Archaeology of Wales

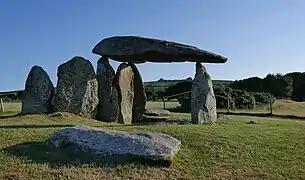
Pentre Ifan, Neolithic dolmen in Wales.

In Palaeolithic times evidence of human activity is scant; this is due in part to geological factors, with deposits being washed away or overridden. From the surviving evidence, human occupation can still be determined, with significant artefacts such as the Red Lady of Paviland, discovered in 1823. Its original discovery resulted in many false theories about its origin, but subsequent re-examinations using increasingly sophisticated technology led to "The Red Lady" (now known to be a male skeleton) being confirmed as the oldest skeleton of a modern human to be discovered in the UK, dating back 33–34,000 years according to Oxford University's Museum of Natural History.